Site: brandenburg
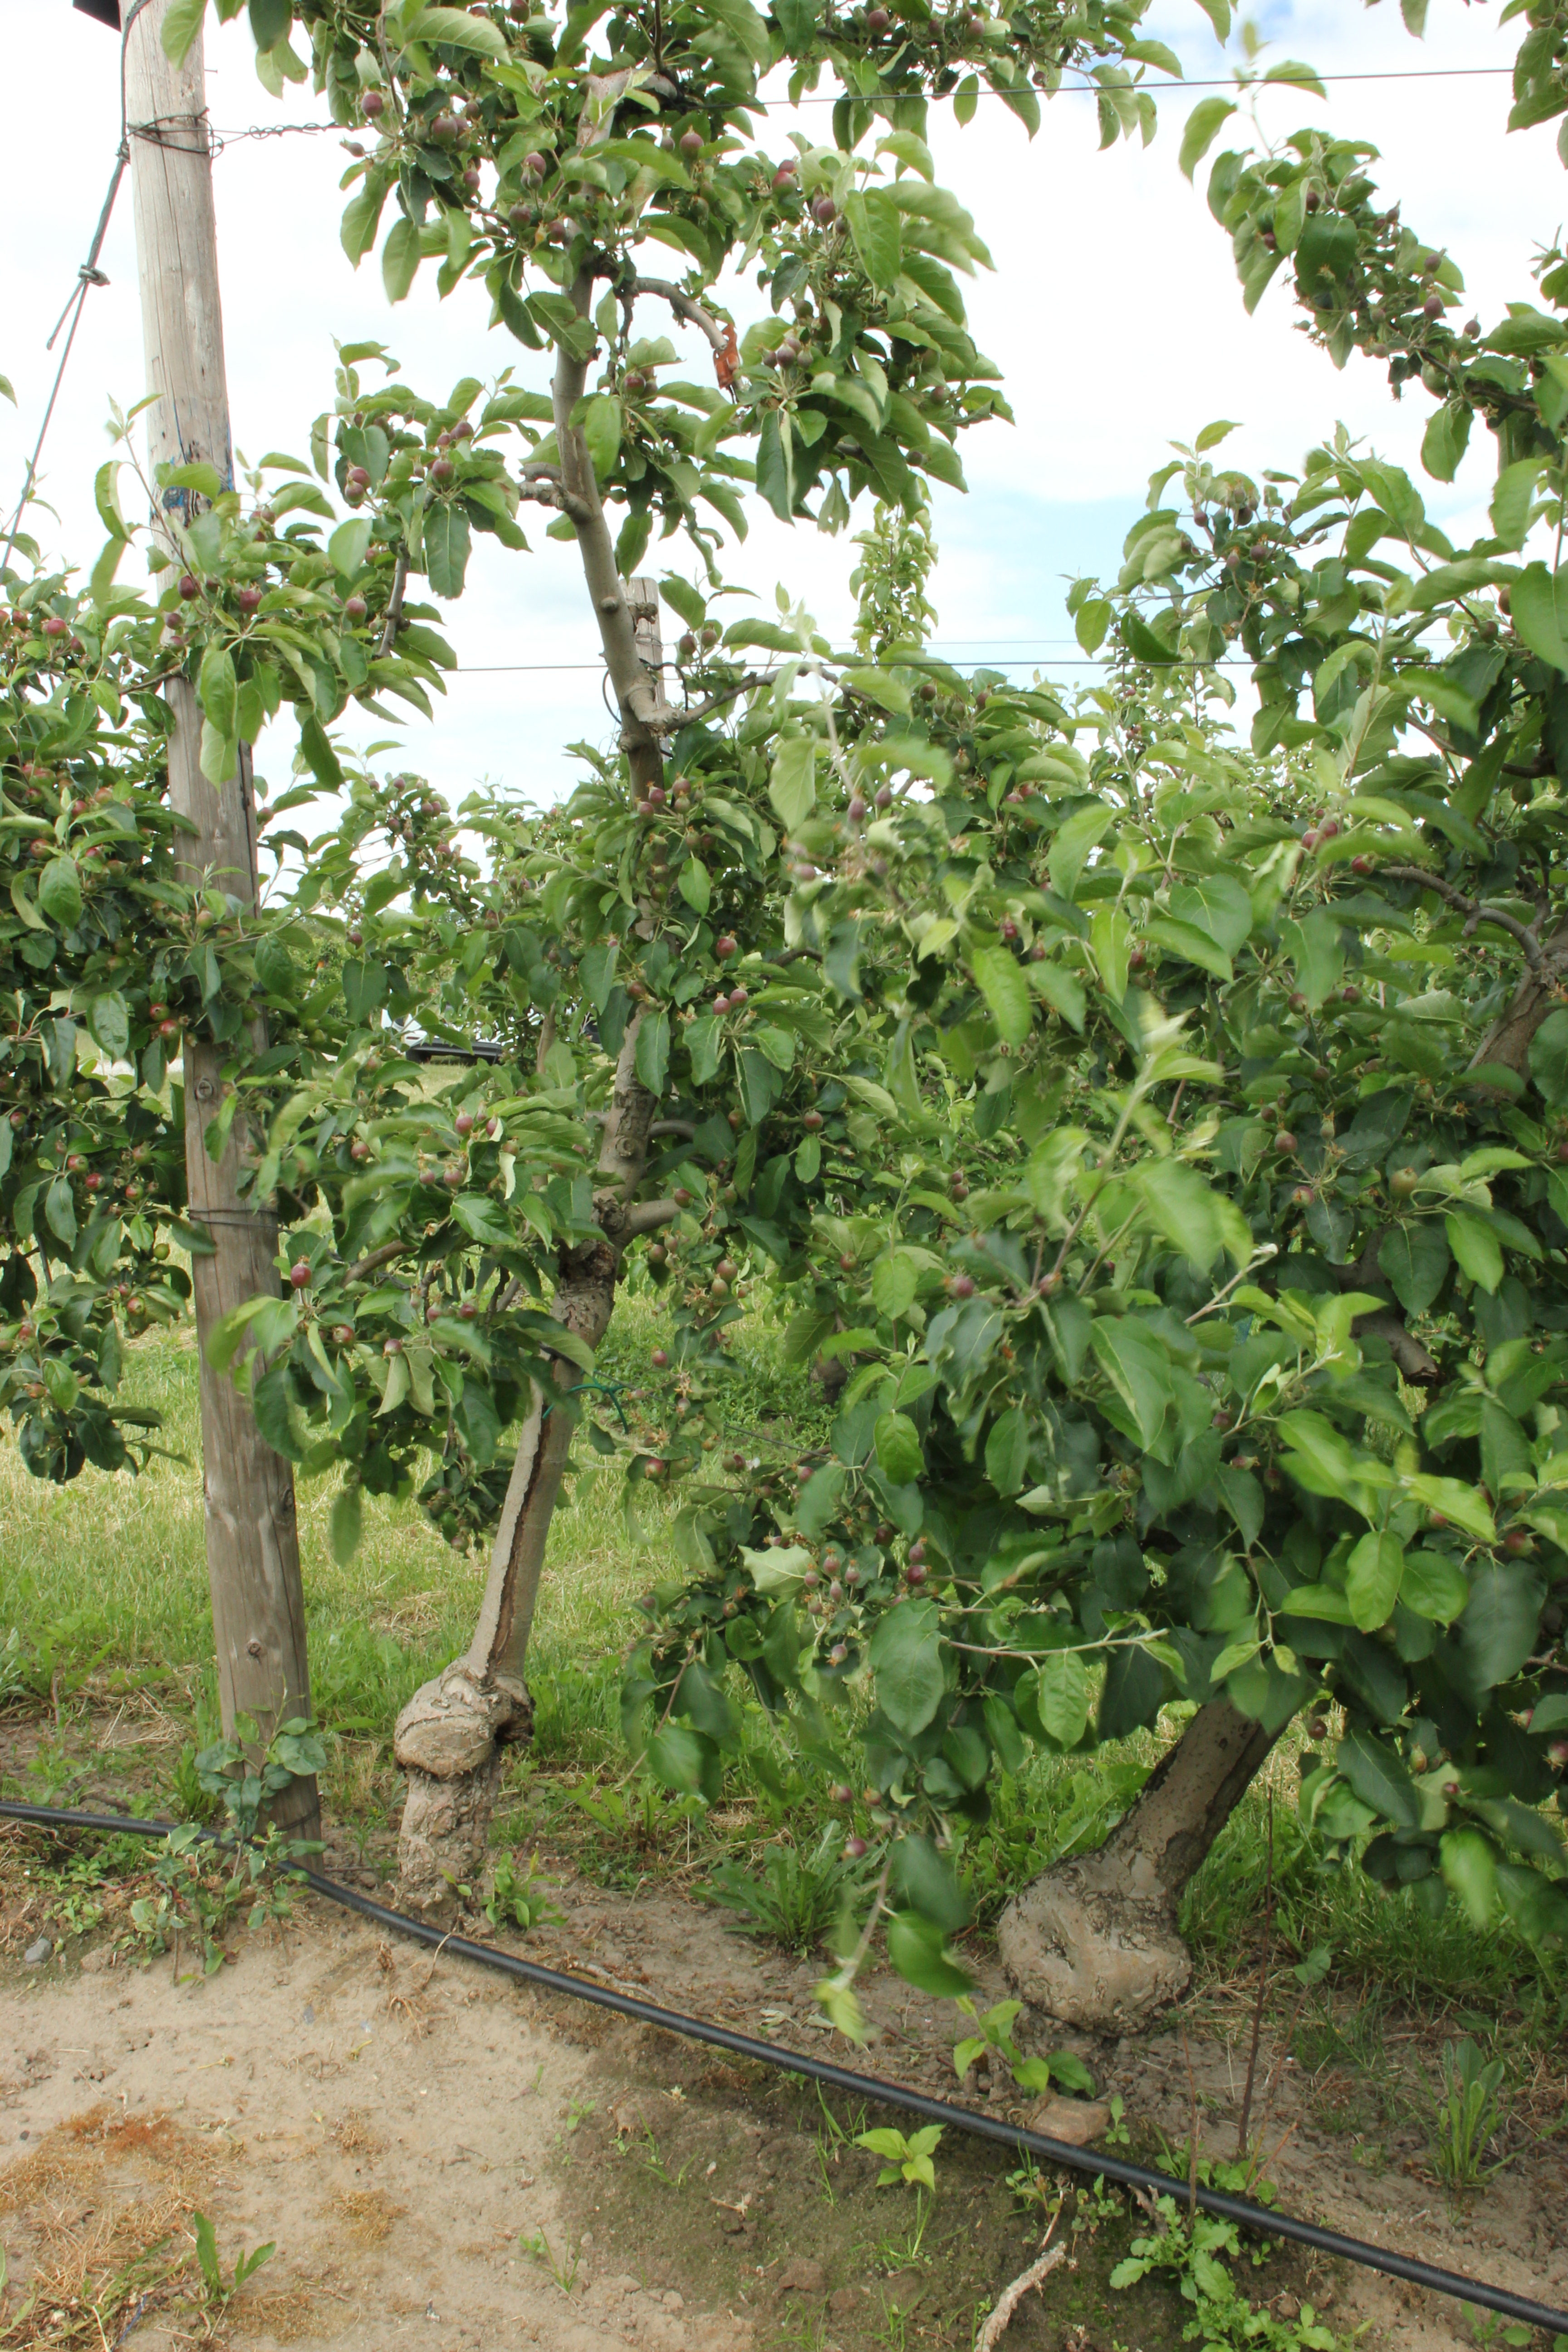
Growth stage (BBCH 72): Development of fruit